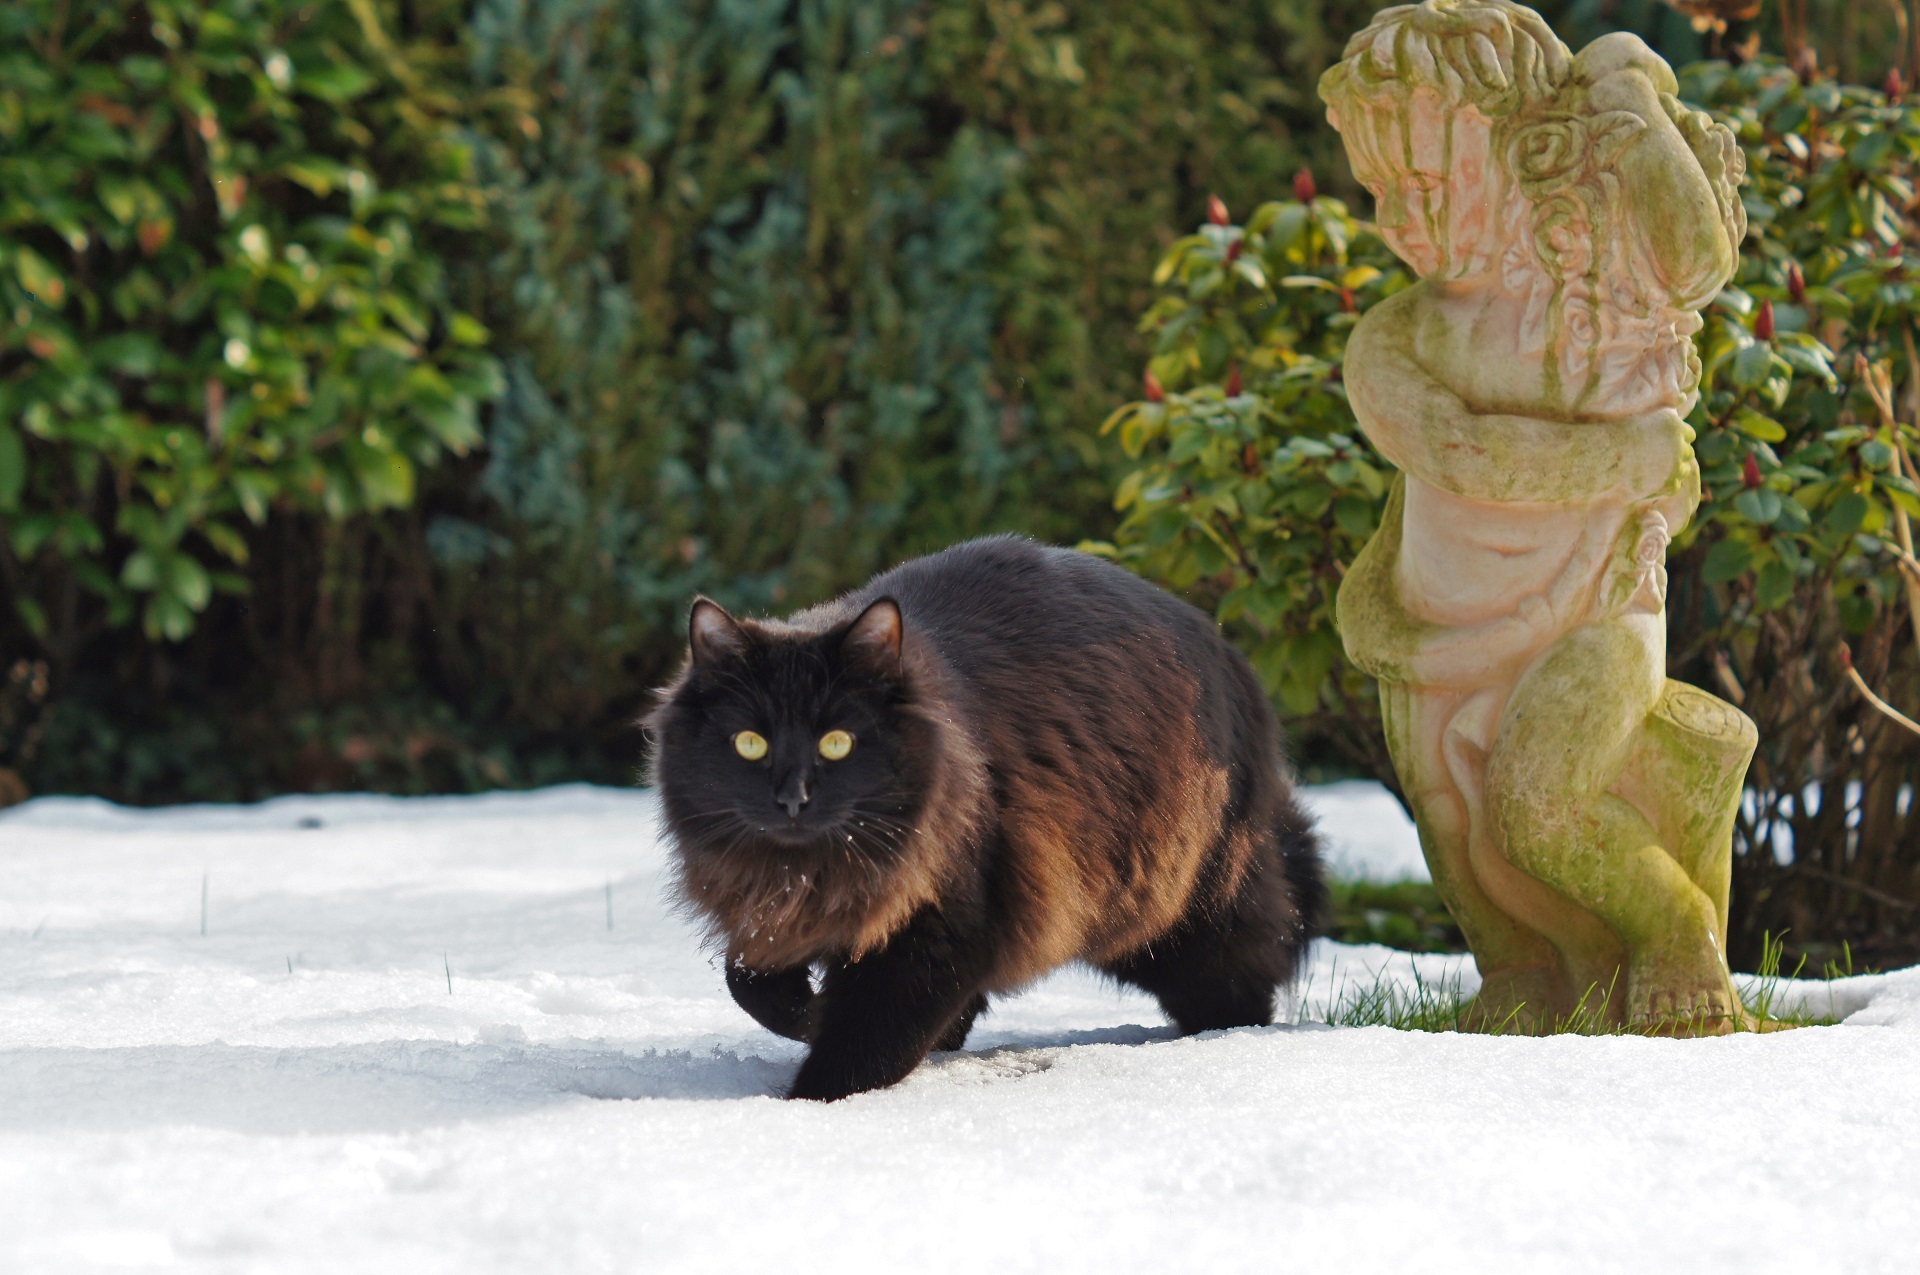
snow, winter, looking, wildlife, pet, fur, cat, feline, mammal, black cat, fauna, outdoors, kitty, furry, vertebrate, domestic, yard, hunting, small to medium sized cats, cat like mammal, dog breed group